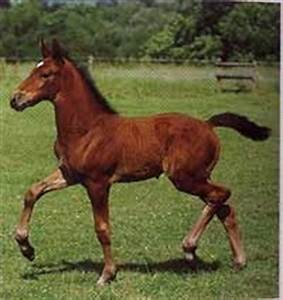
Label: cavallo